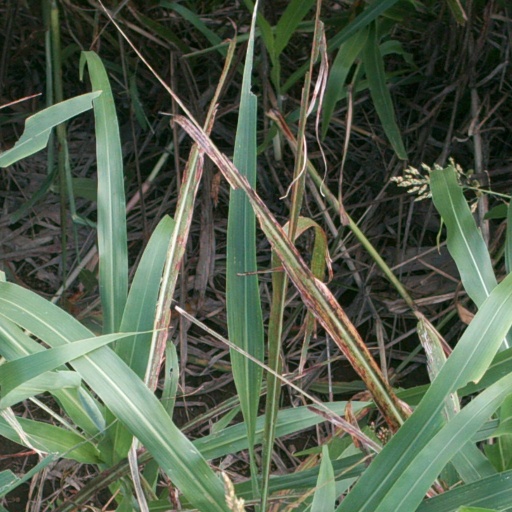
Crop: sorghum